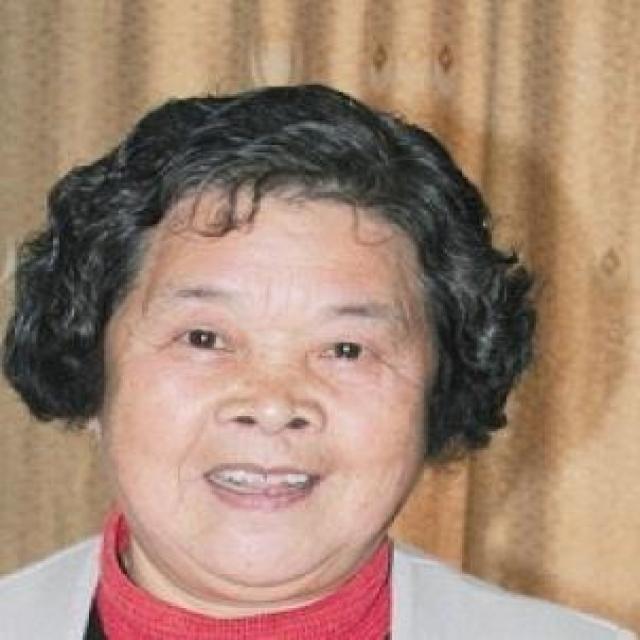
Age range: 45-64